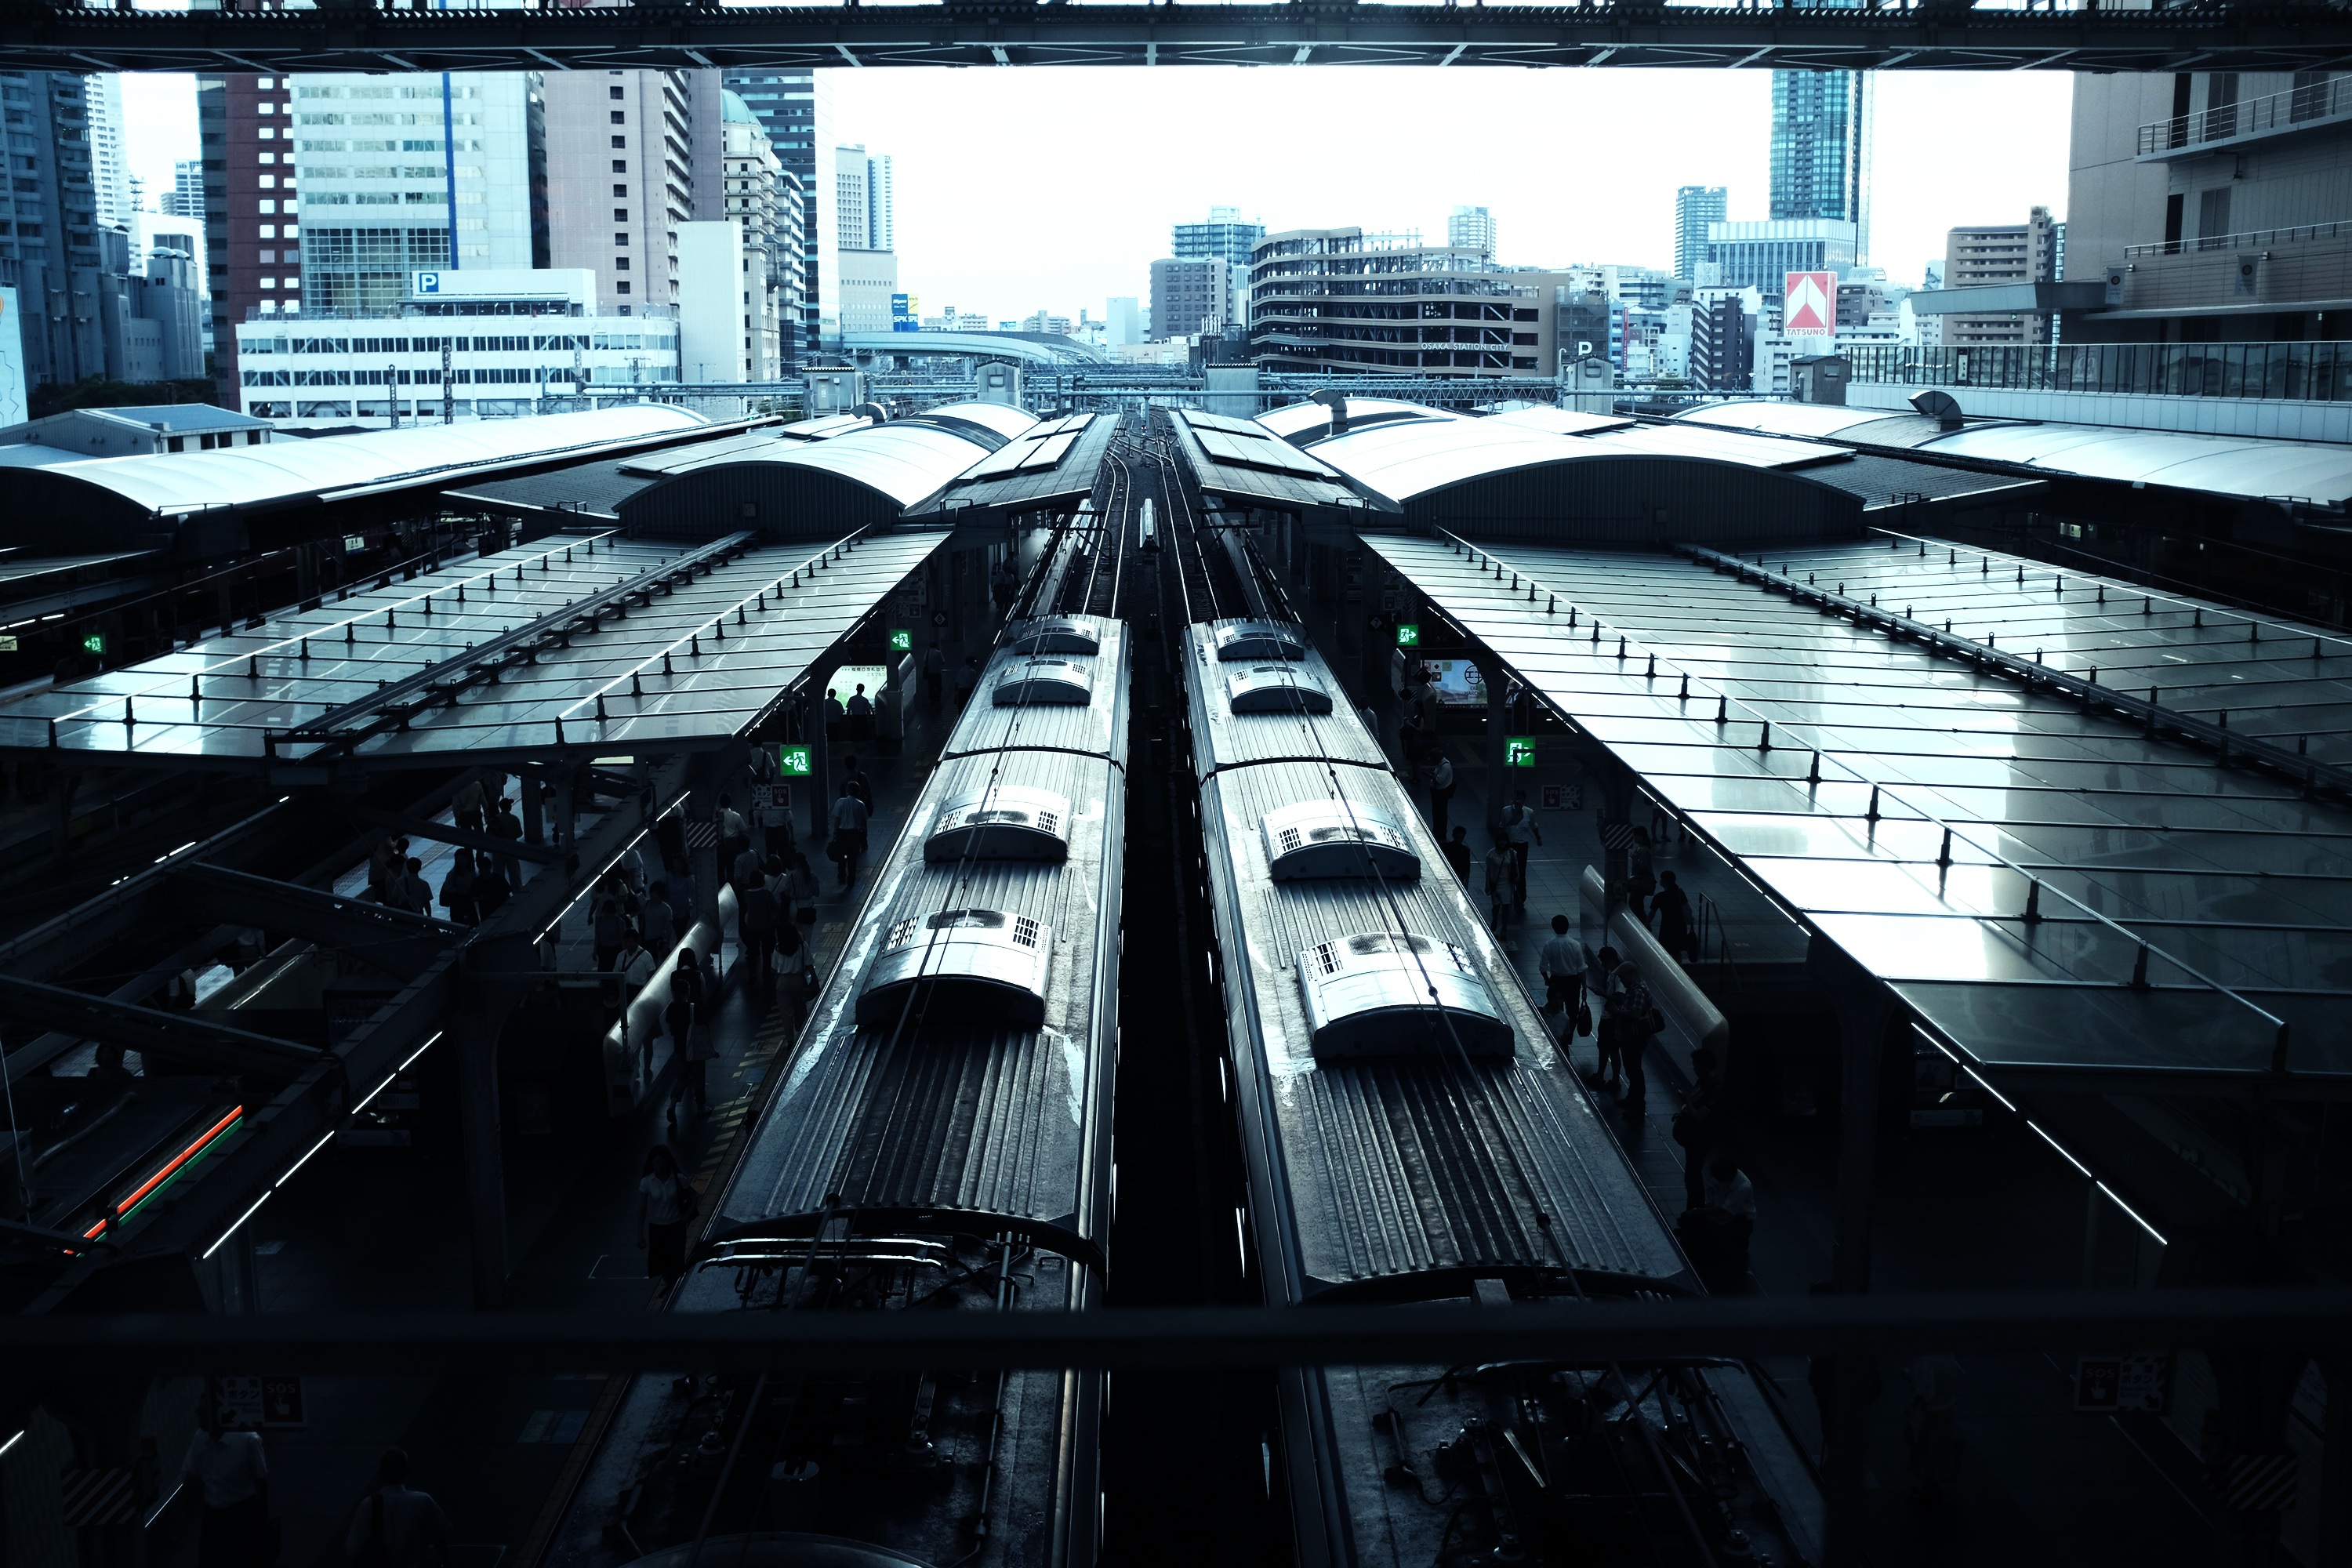
skyscraper, cityscape, transport, reflection, darkness, monochrome, public transport, symmetry, shape, metropolis, screenshot, urban area